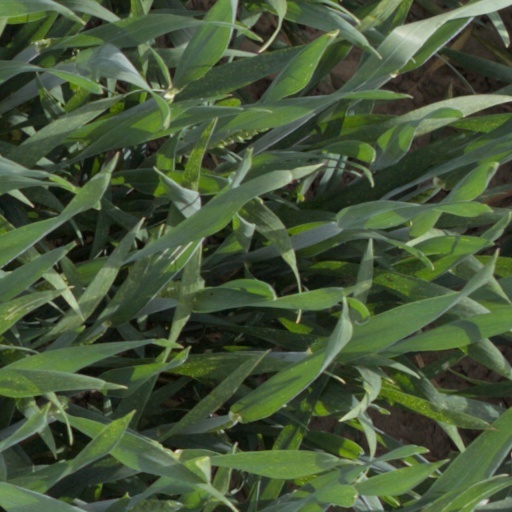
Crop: wheat